Environmental stress cracking

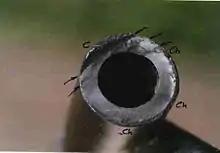
Nylon fuel pipe damaged by environmental stress cracking after a small leak of battery acid

An obvious example of the need to resist ESC in everyday life is the automotive industry, in which a number of different polymers are subjected to a number of fluids. Some of the chemicals involved in these interactions include petrol, brake fluid and windscreen cleaning solution. Plasticisers leaching from PVC can also cause ESC over an extended period of time, for example.